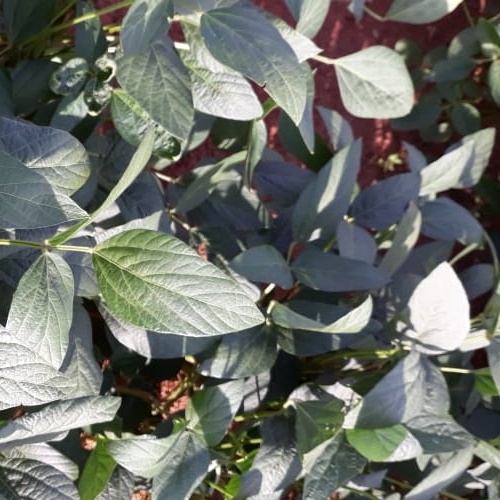
Label: Healthy